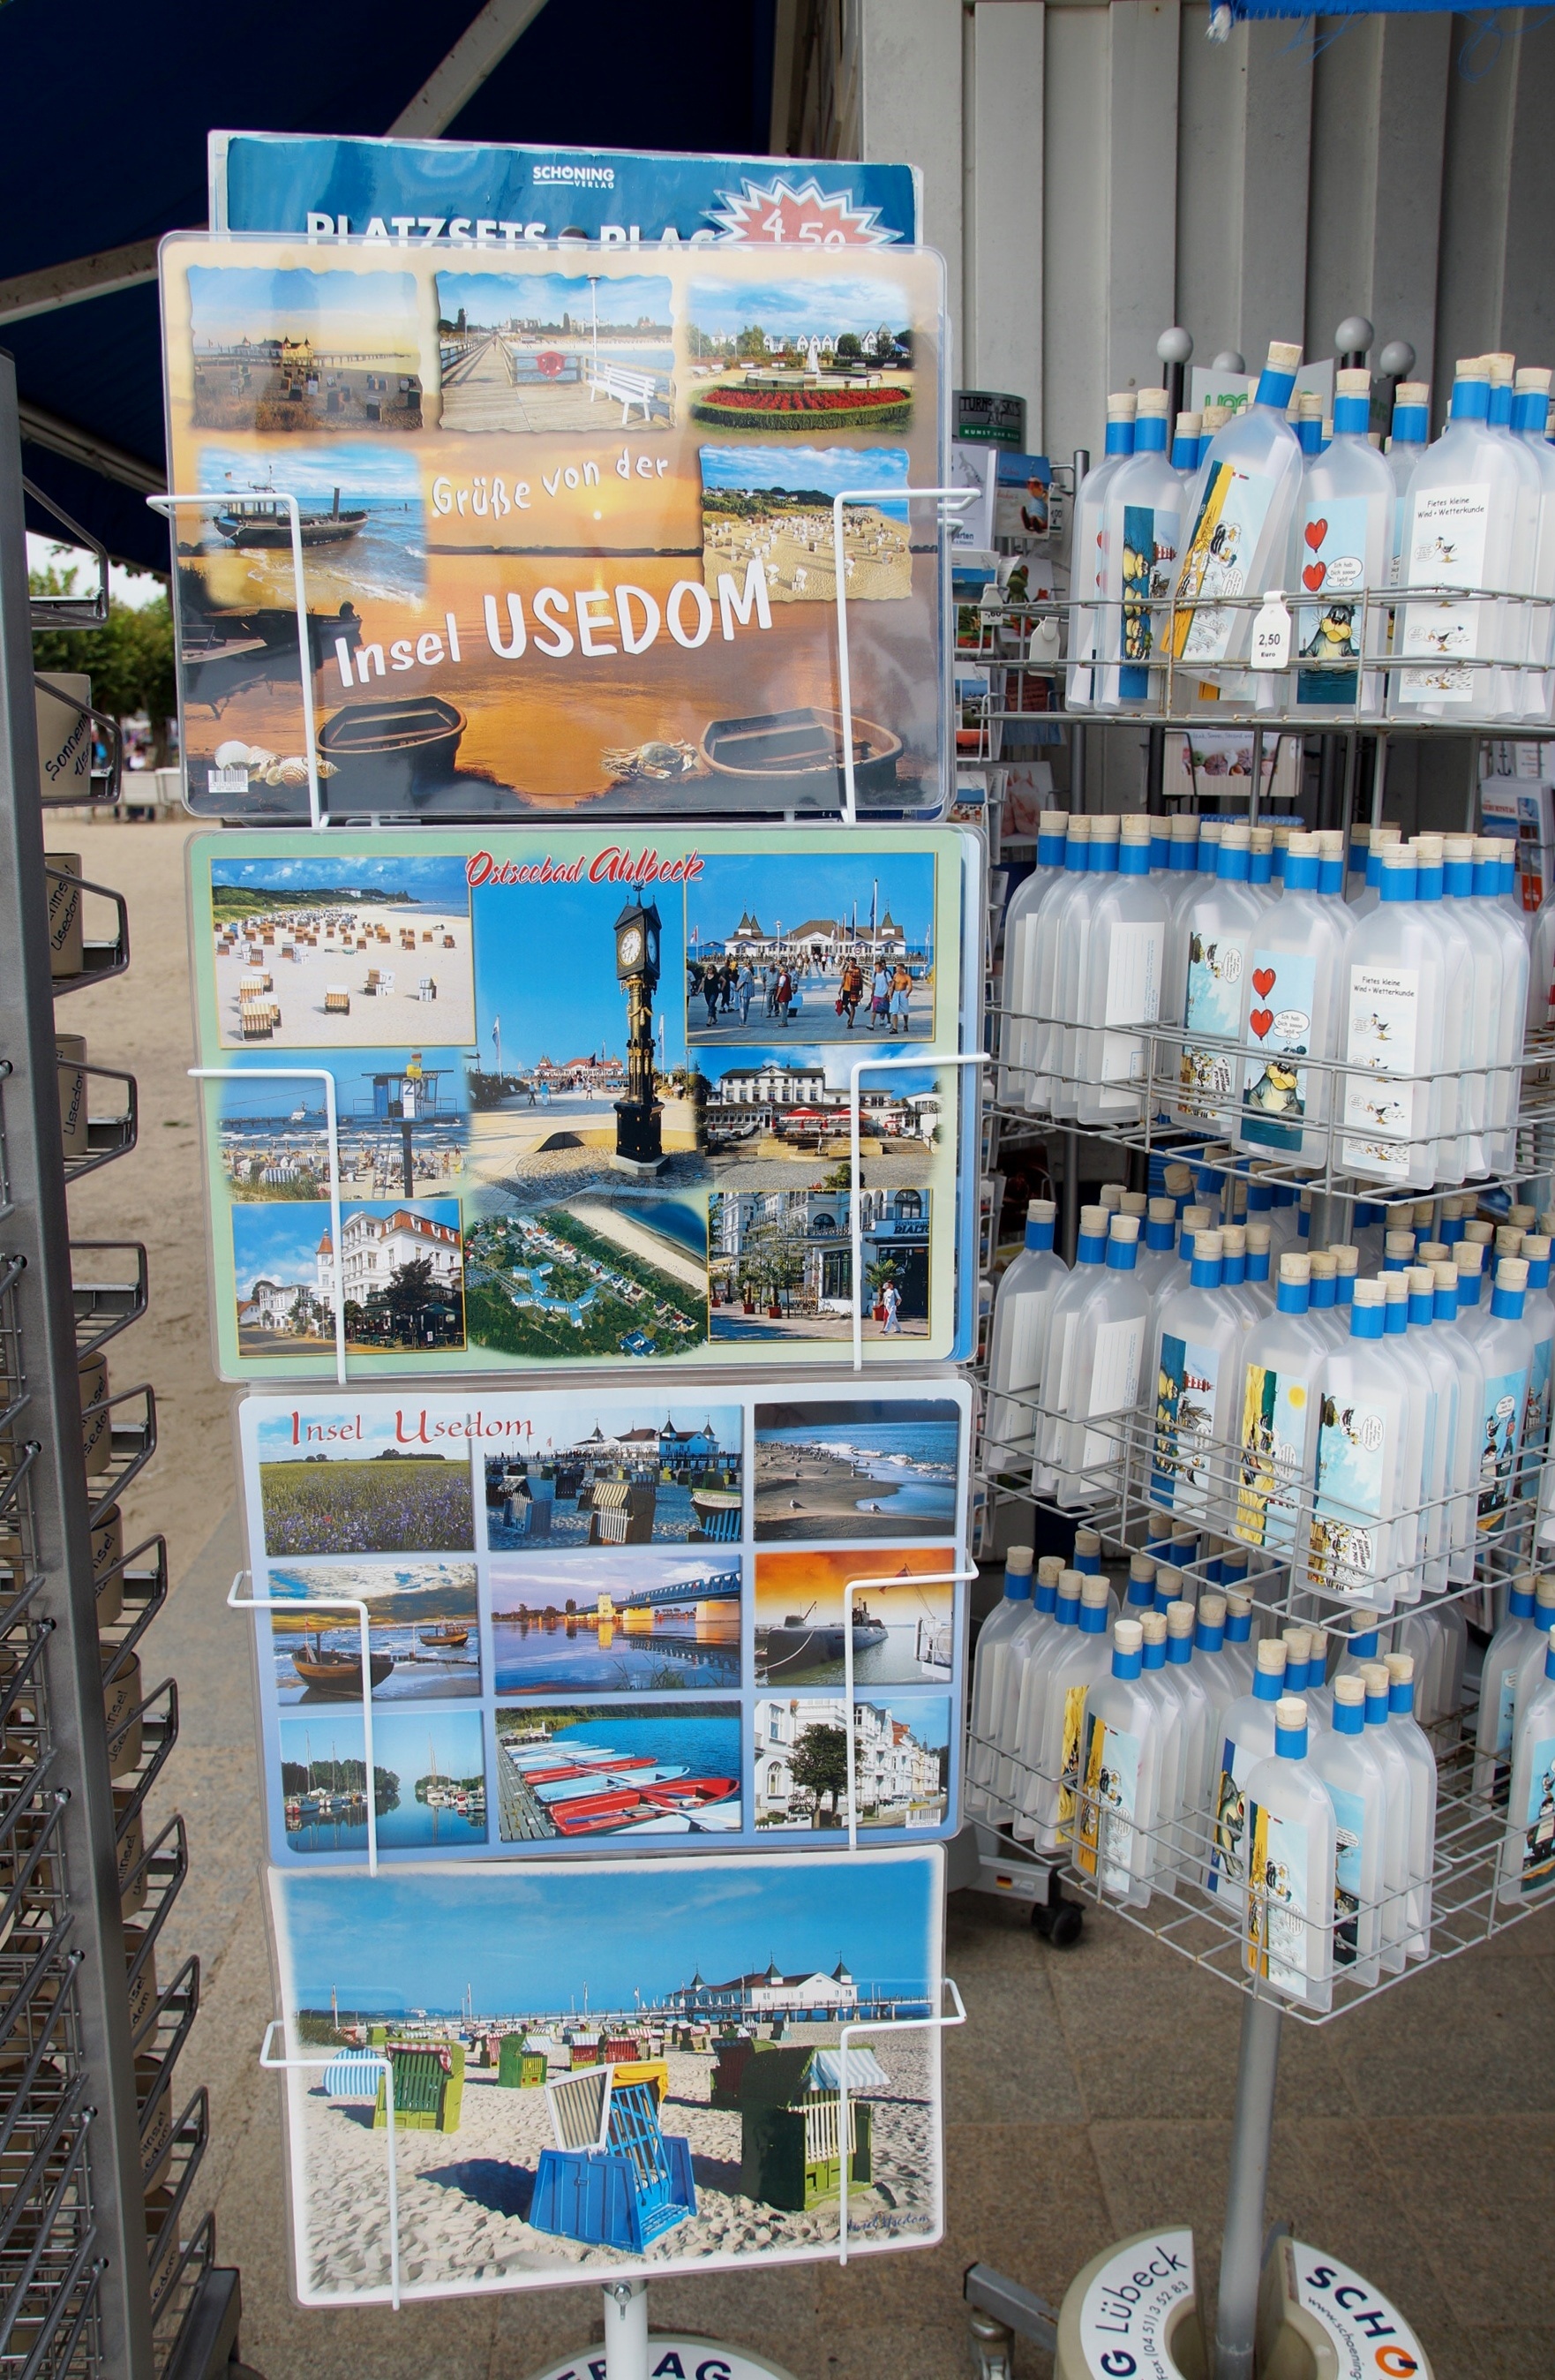
machine, product, stand, tourists, postcard, souvenir, usedom, retail